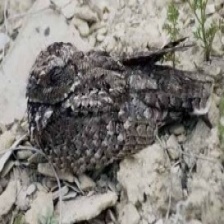
Species: COMMON POORWILL
Scientific name: PHALAENOPTILUS NUTTALLII